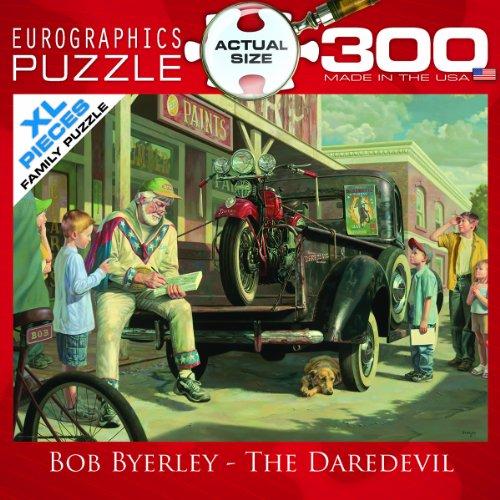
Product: The Daredevil by Bob Byerley Puzzle, 300-Piece
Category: Toys & Games | Puzzles | Jigsaw Puzzles
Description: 300-Piece Puzzle.
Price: $14.99
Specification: ProductDimensions:19.2x26.5x0.1inches|ItemWeight:1.2pounds|ShippingWeight:1.2pounds(Viewshippingratesandpolicies)|DomesticShipping:ItemcanbeshippedwithinU.S.|InternationalShipping:ThisitemcanbeshippedtoselectcountriesoutsideoftheU.S.LearnMore|ASIN:B00BPVBO8U|Itemmodelnumber:8300-0441|Manufacturerrecommendedage:6-15years